Quadricentennial Pavilion

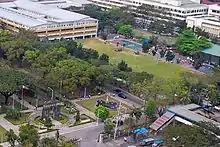
The UST Engineering Complex in 2008, which would be later the site of the Quadricentennial Pavilion.

Since 1933, the university only had the old UST Gymnasium, which was considered then as the biggest gymnasium during its time, as venue to hold practices for its athletes, as well as to hold non-sporting events.